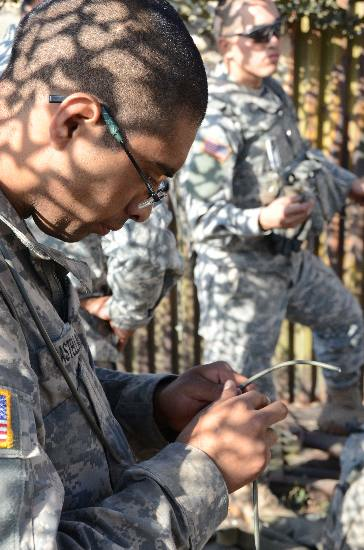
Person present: Yes